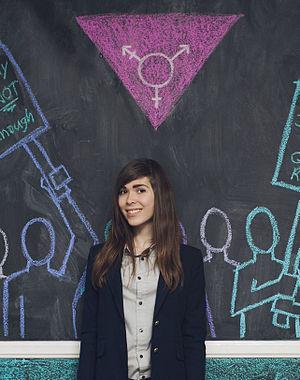
Eli Erlick est une militante trans, écrivaine, conférencière et directrice de Trans Student Educational Resources.